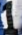
Number: 1